Indonesian cuisine

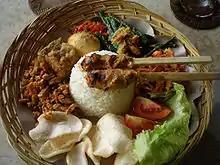
Personal serving of nasi Bali, on a woven bamboo plate with rice surrounded by pieces of meat and vegetable side dishes.

Indonesian traditional meals usually consists of steamed rice as staple, surrounded by vegetables and soup and meat or fish side dishes. In a typical family meal, the family members gather around the table filled with steamed rice and several other dishes. Each dish is placed in a large communal plate or in bowls. Each of these dishes has its own serving spoons, used only to move food from the communal plate to one's personal plate. Each of the family members has their own personal plate that is first filled with steamed rice. Usually the oldest family member or the husband has the right to initiate the meal, followed by the rest of the family to help themselves with the dishes. Each of them take some portion of dishes from the communal plates into their own individual plates.